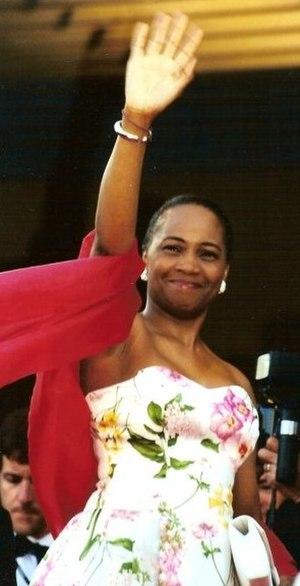
Barbara Hendricks est une cantatrice, née le 20 novembre 1948 à Stephens en Arkansas. Afro-américaine et citoyenne des États-Unis de naissance, elle est de nationalité suédoise par mariage.
Les Victoires de la musique classique sont des récompenses musicales françaises décernées chaque année à des artistes du monde de la musique classique.
Le festival les Nuits de la Citadelle est l'événement important du paysage culturel sisteronais et des Alpes provençales. Depuis plus de cinquante ans, le théâtre de verdure de la Citadelle, créé en 1928, accueille chaque année des spectacles de théâtre, danse ou musique.